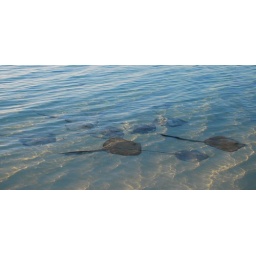
These rays congregated in the shallow water next to the beach at the east end of the island at sunrise and sunset